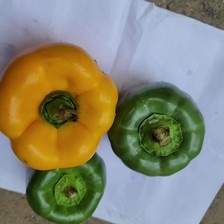
Label: capsicum